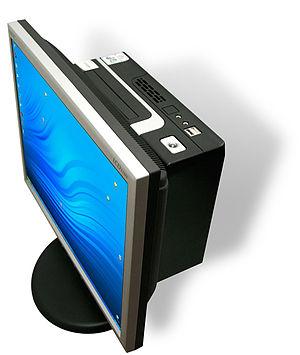
Un NetTop est un ordinateur de petite taille, destiné à effectuer des tâches informatiques basiques, telles la navigation sur internet, l'utilisation d'applications en ligne, des outils bureautiques courant ainsi que la lecture de fichiers audio ou vidéo. Les NetTops les plus récents disposent d'un chipset graphique ou d'un APU capable d'exécuter des jeux vidéo en détails faibles/moyens selon les titres.